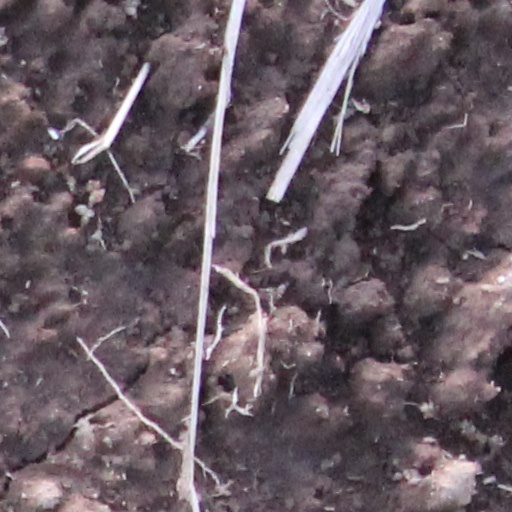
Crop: wheat